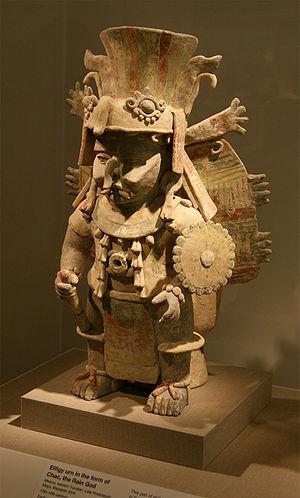
Chac est le nom du dieu de la pluie des Mayas et des Toltèques. Avec sa hache de foudre, Chaac frappe les nuages et déclenche le tonnerre et la pluie. Chaac est l’équivalent du dieu Tlaloc chez les Aztèques.